Zhu Qinglan

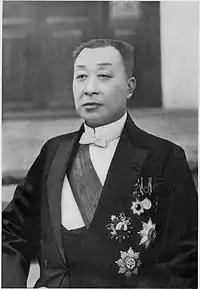
Zhu Qinglan circa 1912

In mid-1911, Zhu was appointed to serve as Deputy Military Governor for the Great Han Sichuan Military Government. He fled in December that same year, after soldiers mutinied for better pay. Under the Republic of China, Zhu Qinglan was military governor of Heilongjiang from October 1913 to May 1916 and civil governor of Guangdong in 1916-1917 and of Guangxi in 1917. As governor of Jilin in 1919-1921, he was concurrently president of the Chinese Eastern Railway.